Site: brandenburg
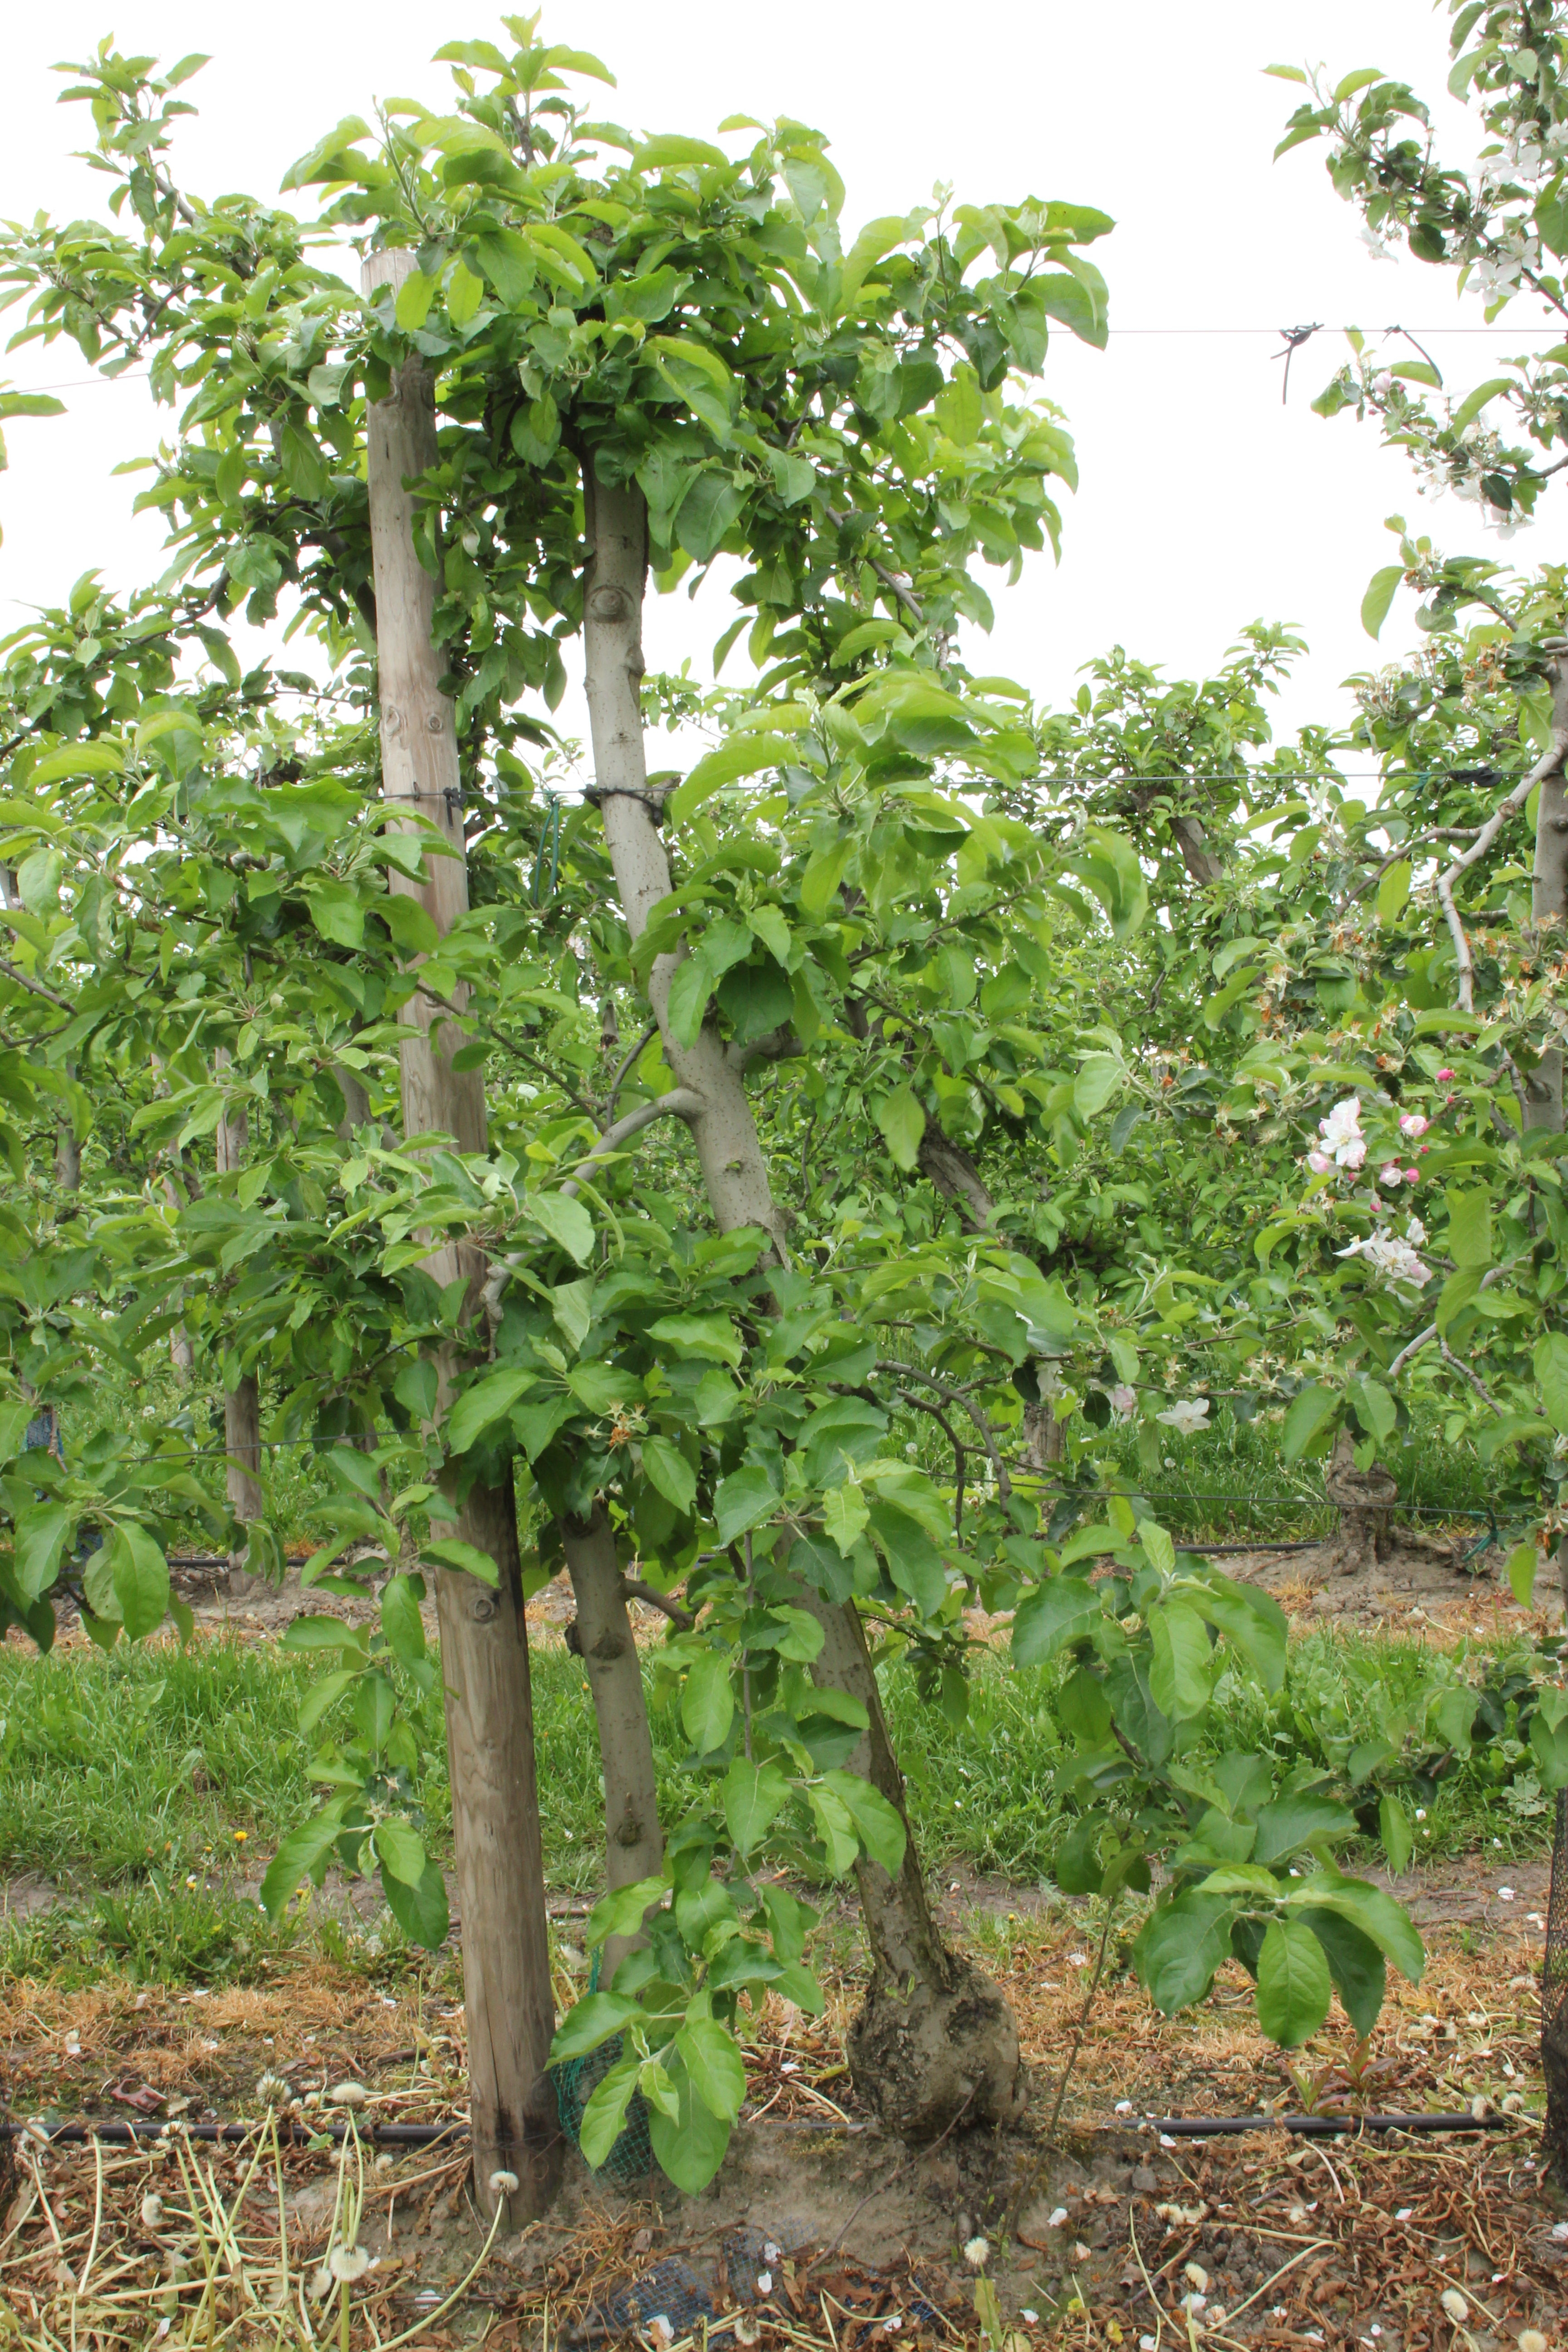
Growth stage (BBCH 67): Flowering